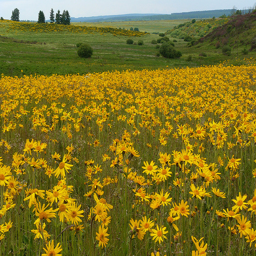
a meadow of growing wild